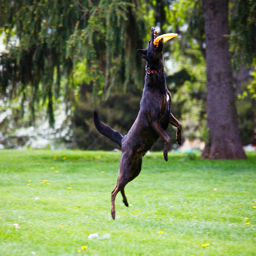
A black dog jumping through the air catching a frisbee in it's mouth.
A dog jumping in a grassy field to catch a Frisbee.
A black dog jumps to catch a yellow Frisbee.
A black dog jumping to catch a frisbee
A dog is jumping and catching a frisbee.